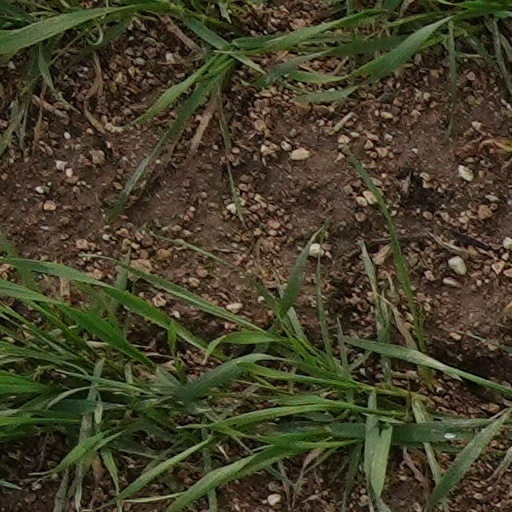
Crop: wheat